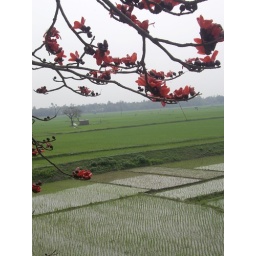
Shimul flower beside the green field